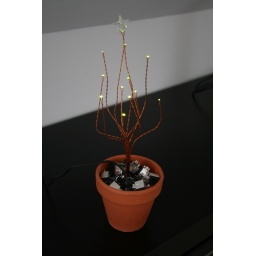
Green tree in electronics pot